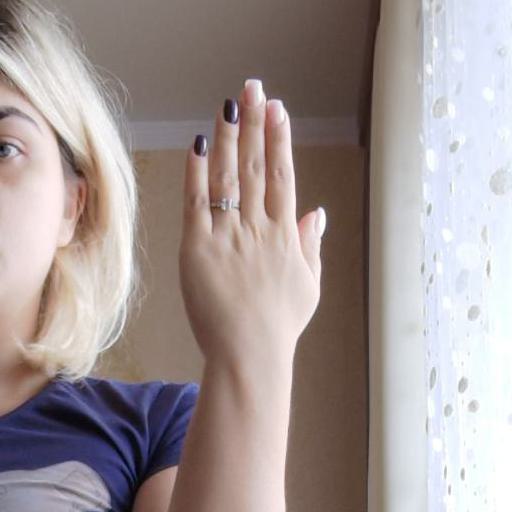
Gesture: stop_inverted